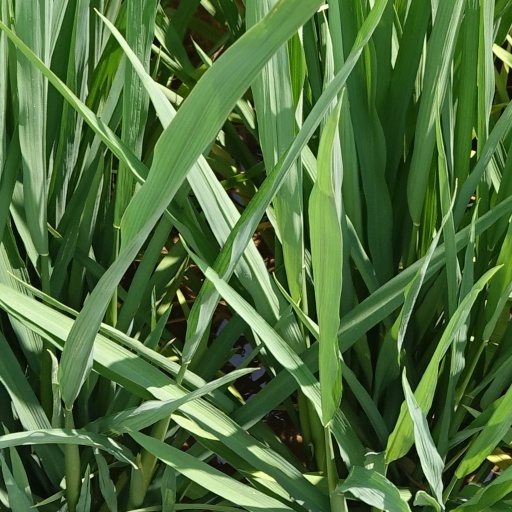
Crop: rice